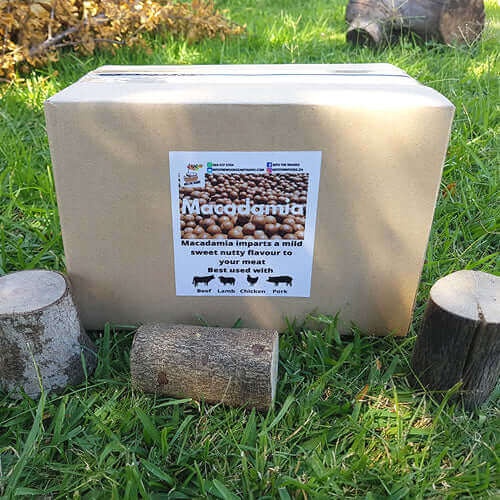
Smoking Wood | Macadamia Chunks | Sold per Single Box or more
Chunks split from seasoned Macadamia wood. Locally made and manufactured product. Macadamia imparts a mild sweet nutty flavour to your meat. Macadamia is best used for Smoking: Beef, Lamb, Chicken, Pork. Boxes weigh approximately 1 - 1.5KG's. Boxes consist of 14 chunks in each. All Smoking woods are sourced from reliable suppliers. National Shipping is available for this item (on request). Each box contains Premium quality wood chunks. One or more Boxes will be supplied unless otherwise selected. COD, Card, Snapscan, Zapper and EFT payments accepted. See delivery page for more information. Order your Macadamia Smoking Wood boxes online today, don't miss out!
Brand: Cape Town Firewood
Category: Home & Garden > Kitchen & Dining > Kitchen Appliance Accessories > Outdoor Grill Accessories > Smoking Chips & Pellets